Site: brandenburg
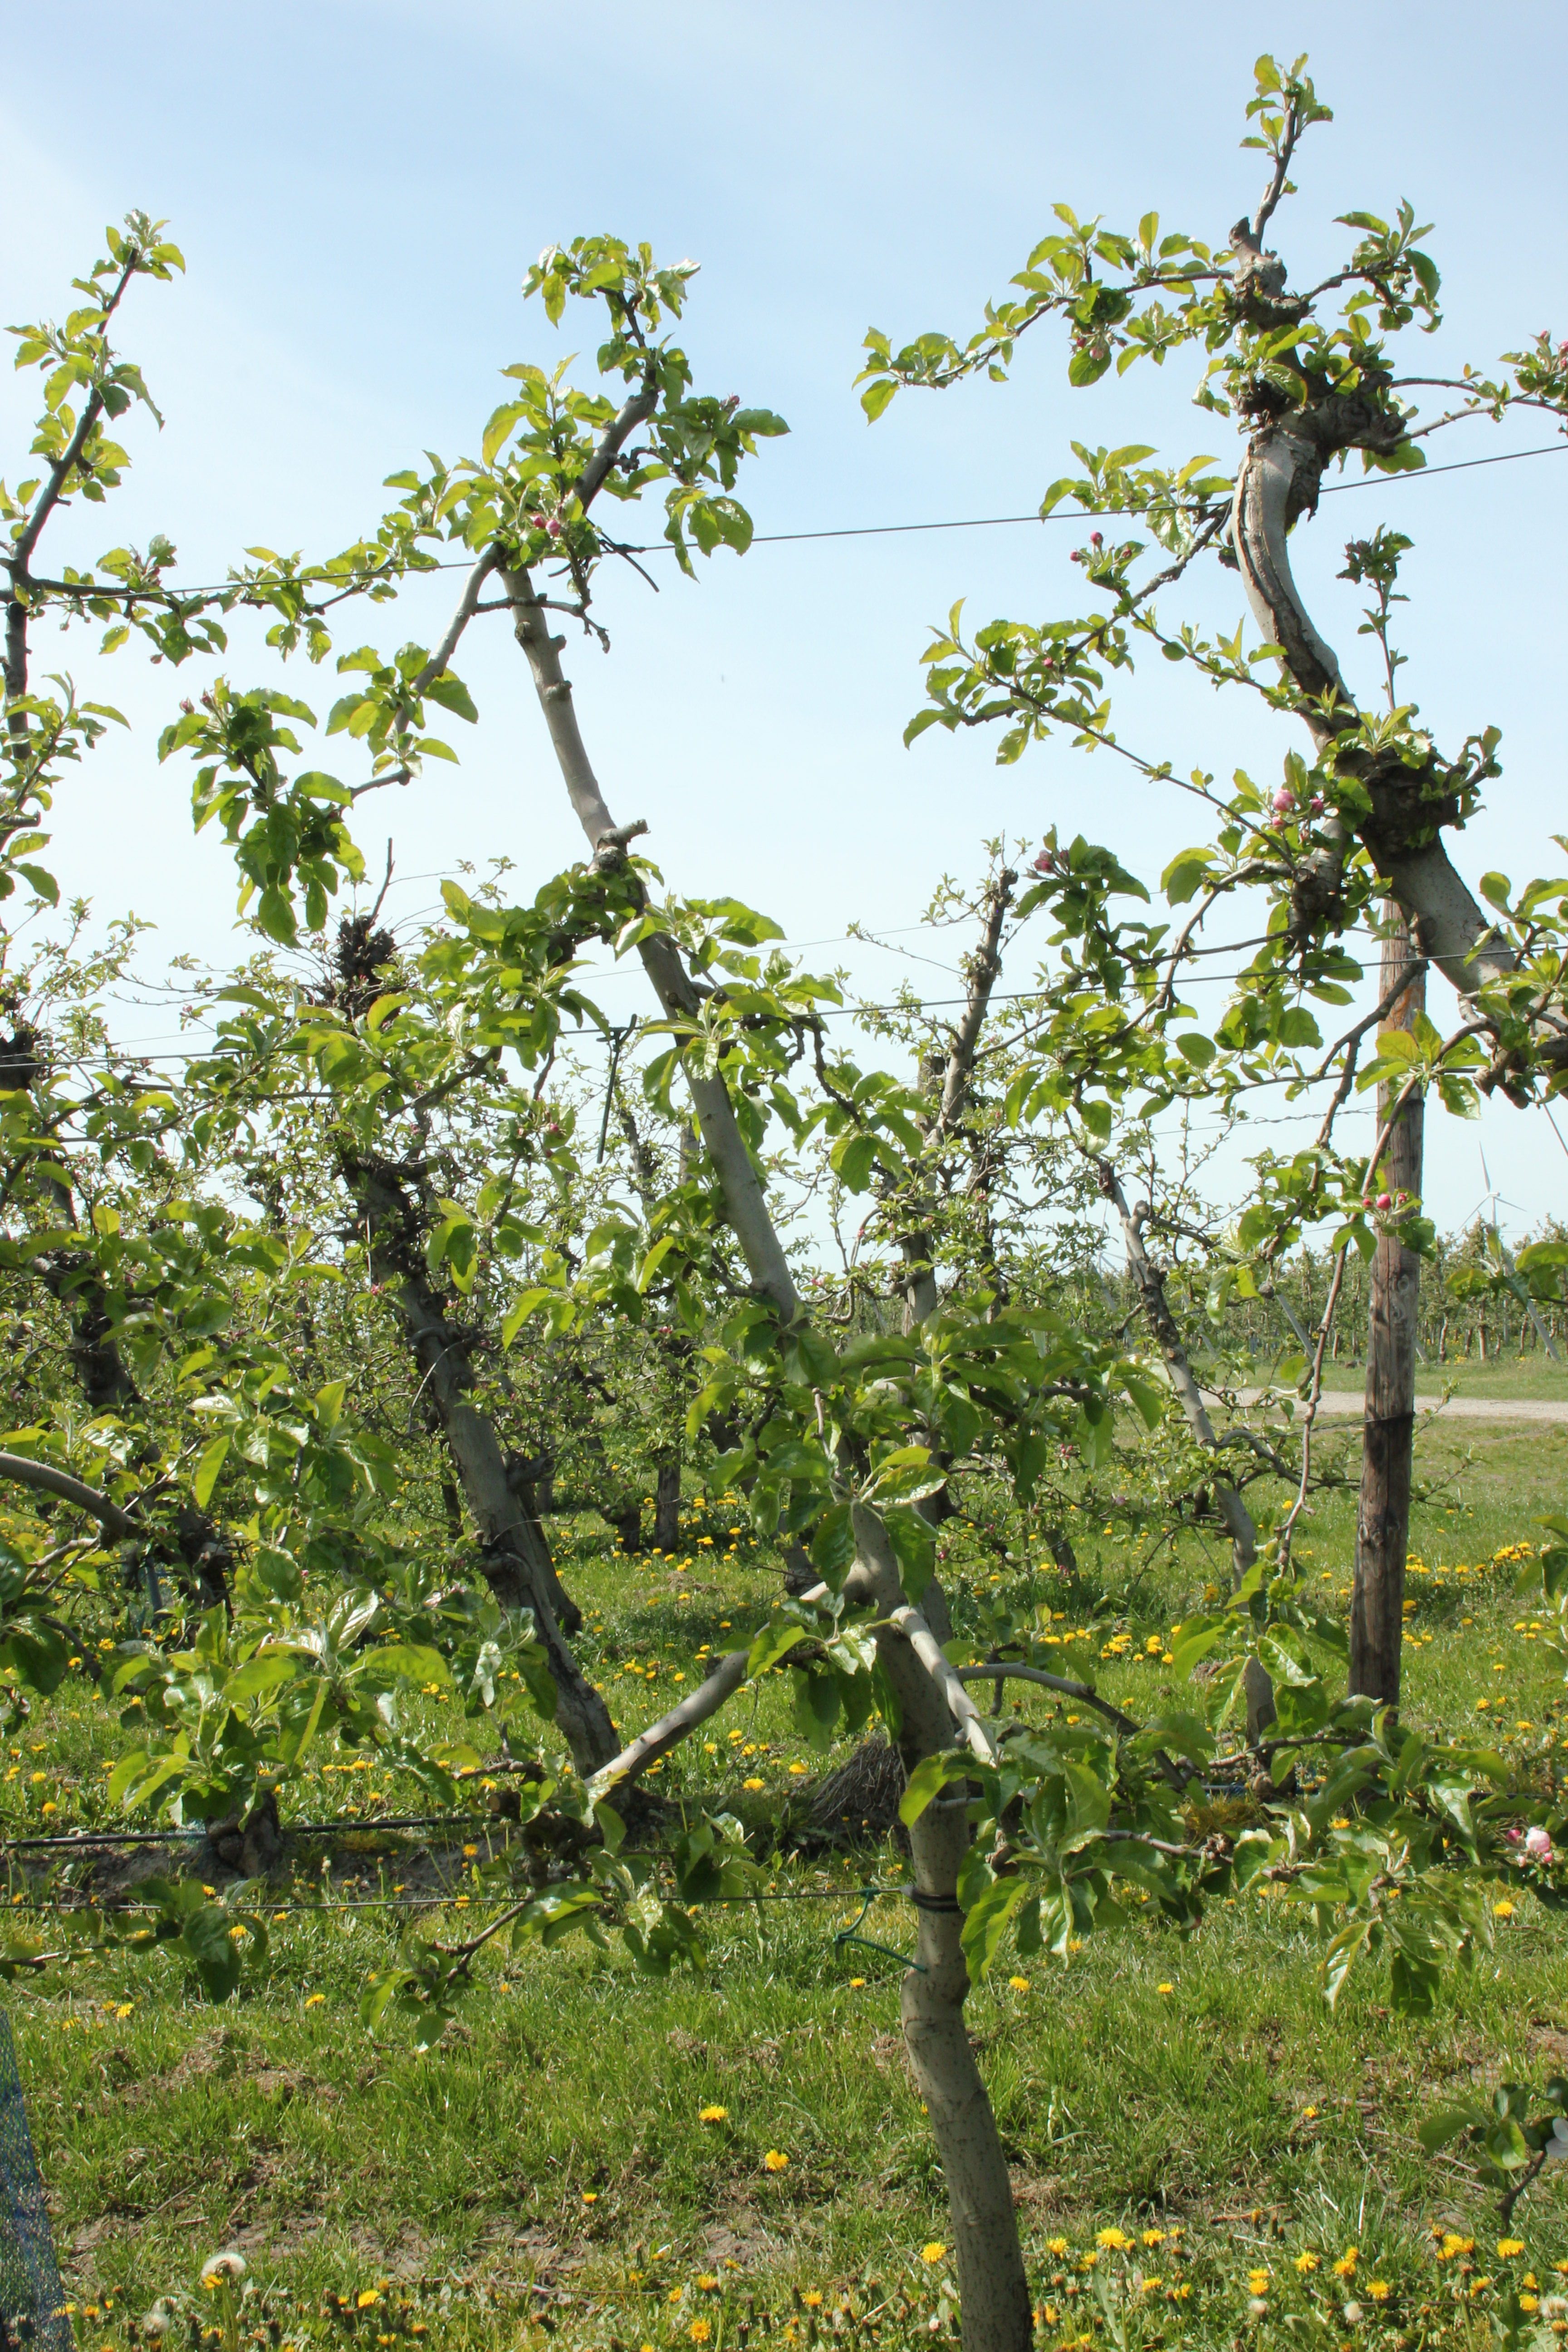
Growth stage (BBCH 60): Flowering